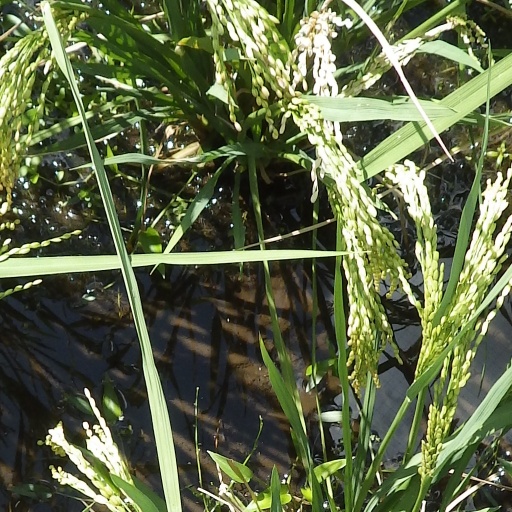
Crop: rice